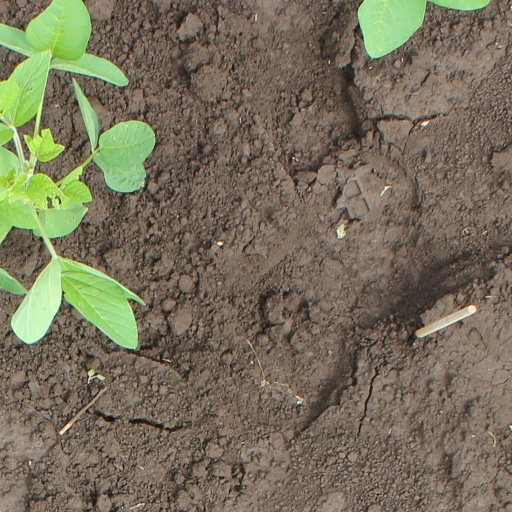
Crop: soybean